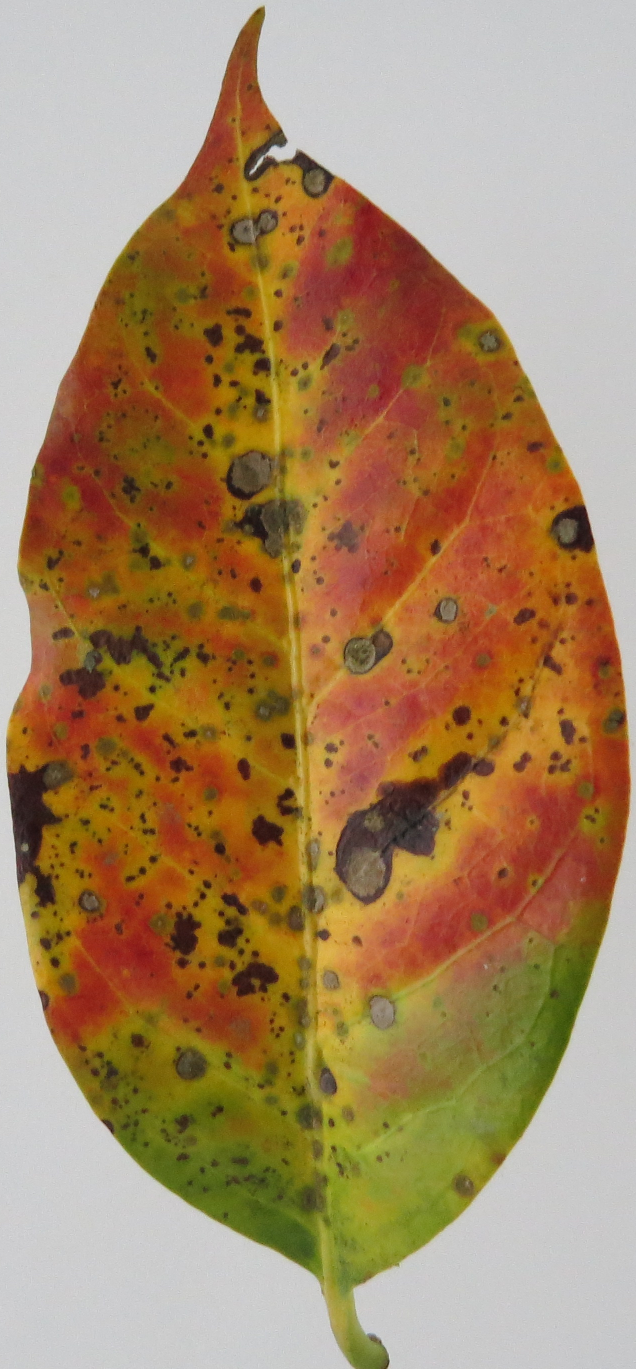
Label: phosphorus-P